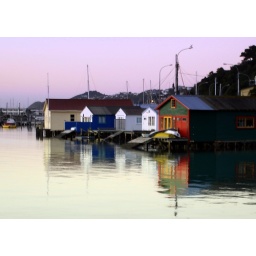
boat sheds, club rooms and a house by the sea.